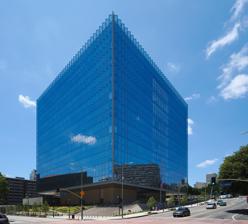
Building: United States Courthouse (First Street, Los Angeles)
Country: United States of America
Year built: 2016
Federal courtrooms and offices, opened 2016 United States Courthouse New federal courthouse, 1st and Hill Streets, Los Angeles Alternative names First Street Courthouse General information Address 350 W. First Street Town or city Los Angeles, California Country United States Coordinates 34°03′13″N 118°14′47″W / 34.0536°N 118.2465°W / 34.0536; -118.2465 Completed August 2016 Opened 2016 Technical details Floor count 10 Floor area 633,000 sq ft (58,800 m 2 ) Design and construction Architecture firm Skidmore, Owings & Merrill LLP Main contractor Clark Construction Group, Jacobs Other information Public transit access The United States Courthouse at 350 W. First Street in the Civic Center district of downtown Los Angeles opened in October 2016. The building, which houses federal courts and federal law-enforcement departments, is sometimes called the First Street Courthouse . It is 10 stories tall with 533,000 square feet (49,500 m 2 ) of floor space, containing 24 courtrooms and 32 judicial chambers and stands out in the downtown skyline with its impressive glass façade. Emphasis was on the building's being sustainable, secure and cost-effective, according to the GSA which oversaw the project to build the new courthouse, and to optimize court operations, address security concerns, and provide space for the U.S. District Court in Los Angeles. It consolidates many functions that previously were spread across multiple buildings. Major tenants are the U.S. District Court serving the Central District of California , U.S. Marshals Service , GSA , federal public defender (trial preparation space), and U.S. Attorney's office (trial preparation space). The building features public artworks by local artists Catherine Opie ( Yosemite Falls ), Mary Corse (lobby hanging), and Gary Simmons (six-panel lobby piece). See also Edward R. Roybal Federal Building and United States Courthouse List of United States federal courthouses in California List of Los Angeles federal buildings References